No Border network

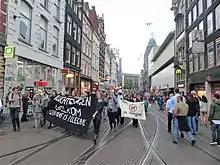
No Border demonstration, August 2018 in Amsterdam

On 18 December 2007, to coincide with the UN International Migrants Day, the network carried out a coordinated blockade of Border and Immigration Agency (now UK Border Agency) offices in Bristol, Portsmouth, Newcastle and Glasgow to prevent dawn raids by immigration officers from taking place. This form of action has been repeated across the UK by the network several times since.